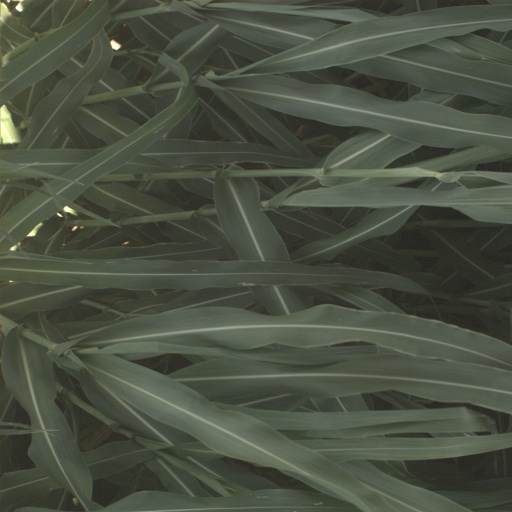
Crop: sorghum